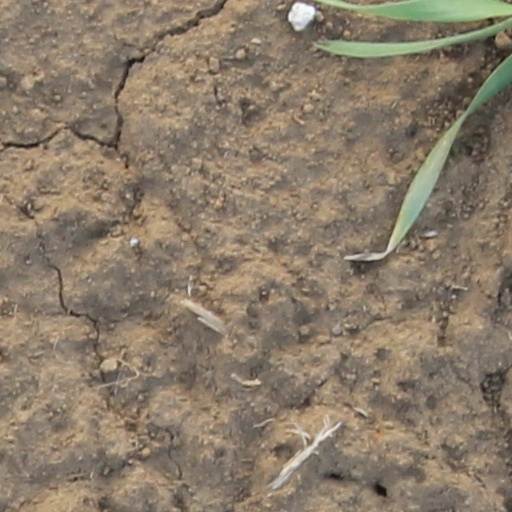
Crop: wheat